Firth of Clyde

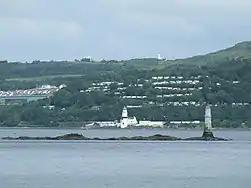
The Gantocks with Cloch Lighthouse behind

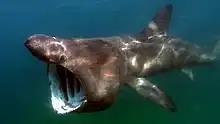
Basking shark ("Cetorhinus maximus"

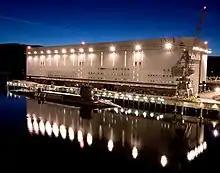
HMS "Vigilant" alongside Faslane Naval Base. MOD 45147682

At the north of the Firth, Loch Long and the Gare Loch join the Firth; these lochs are separated by the Rosneath Peninsula. Off Greenock, an anchorage, known as the Tail of the Bank narrows the estuary of the River Clyde to wide. ("The "Bank" is a reference to a sandbank and shoal") The River Clyde estuary has an upper tidal limit located at the tidal weir next to Glasgow Green.